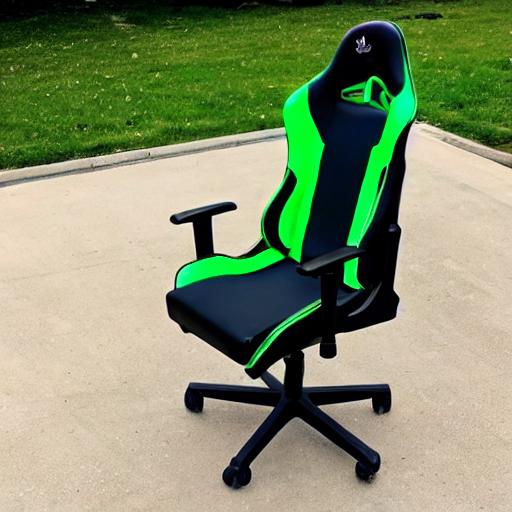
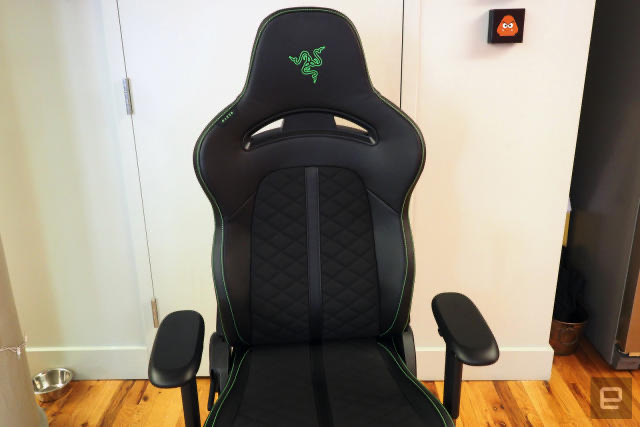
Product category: items_chair
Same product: no